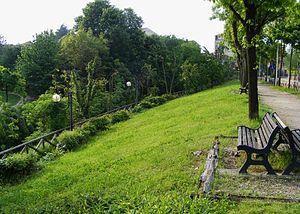
Le Tepice est un torrent de la province de Turin, dans la région du Piémont en Italie.